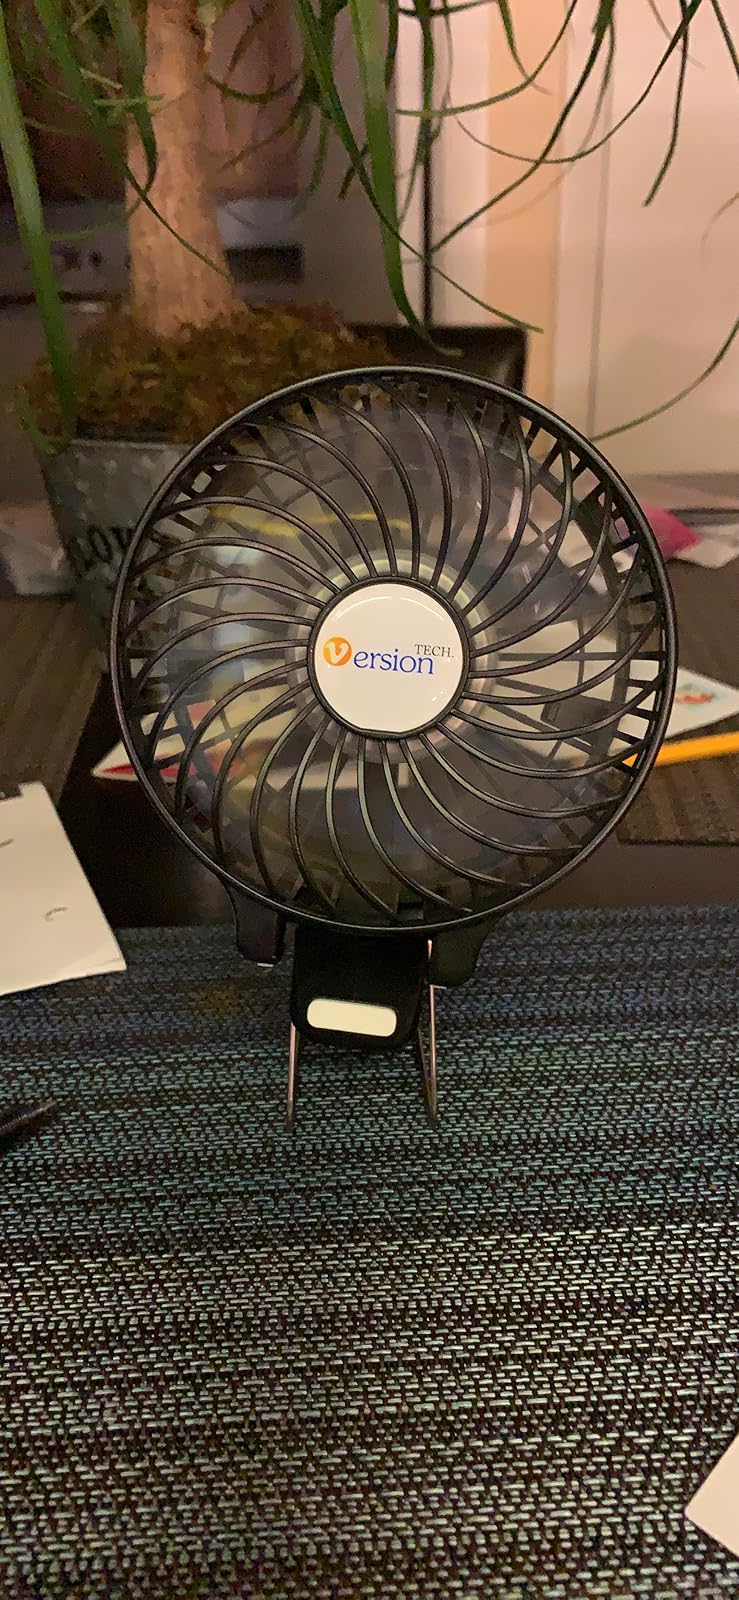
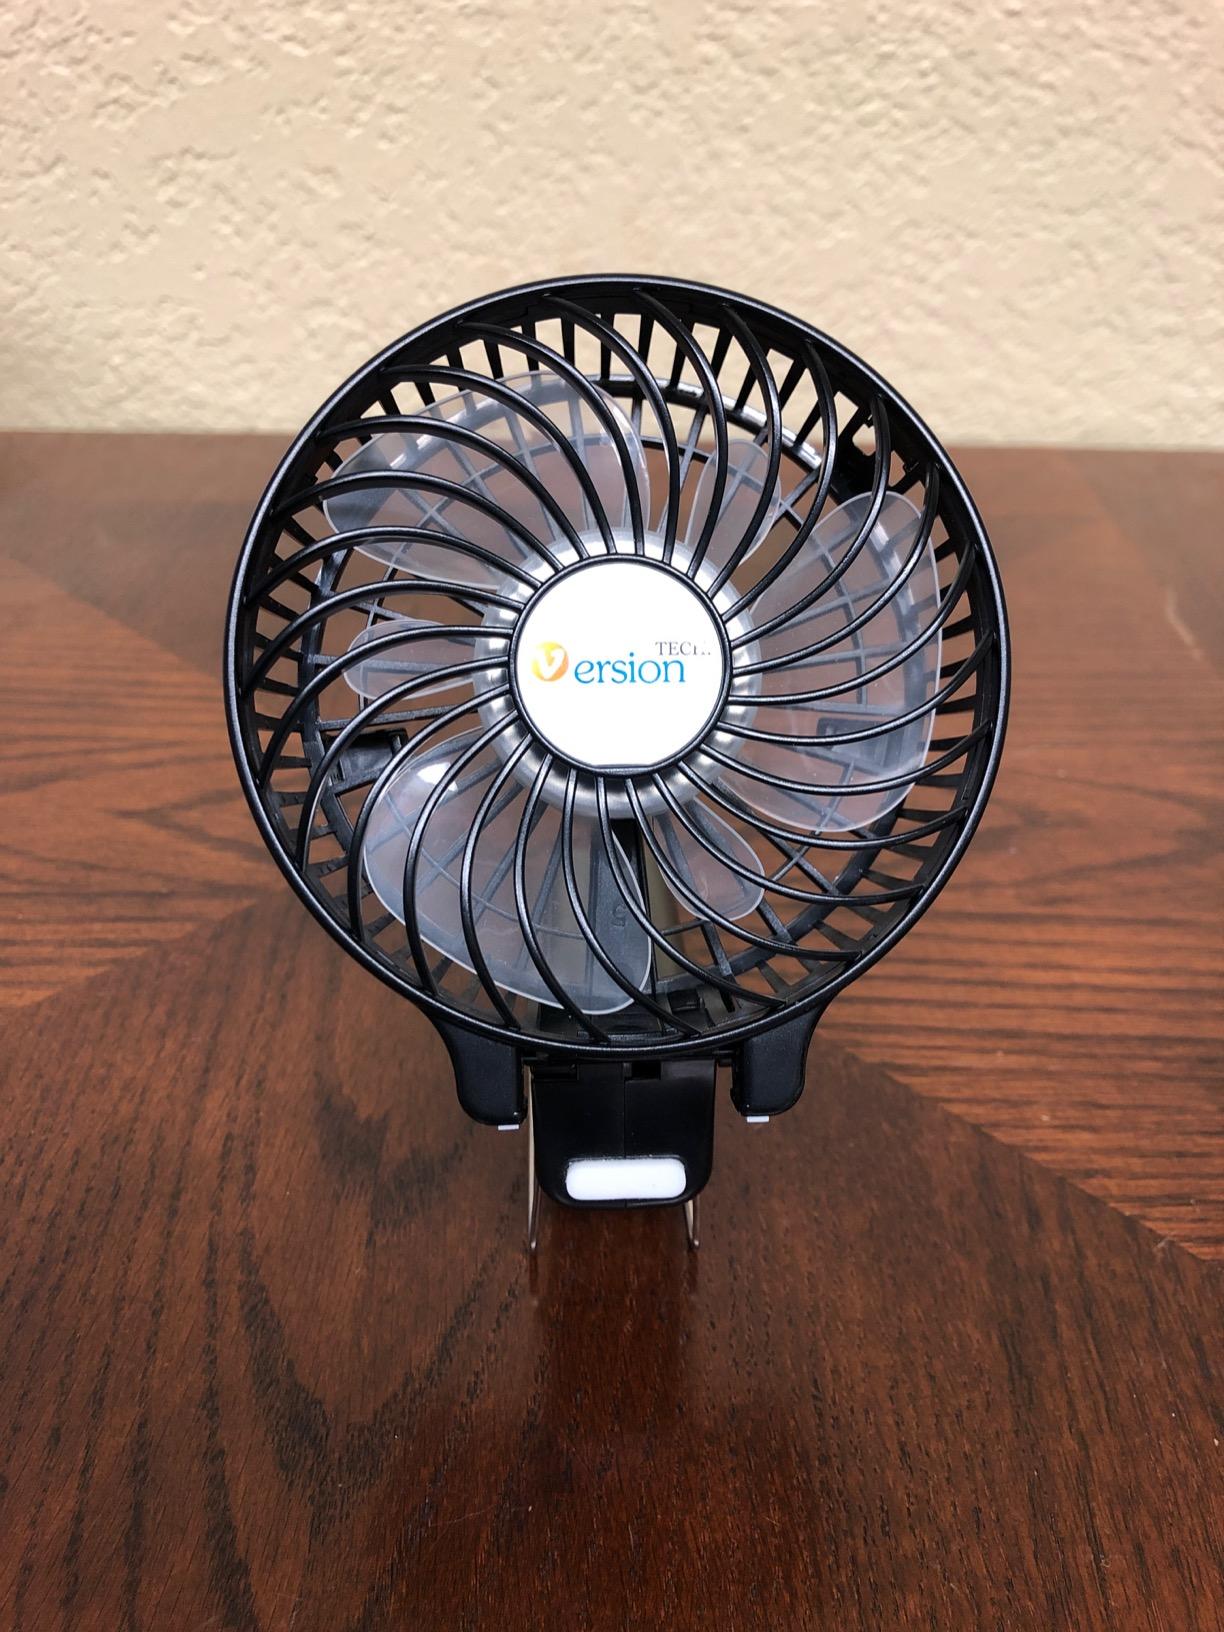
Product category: fan
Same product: yes